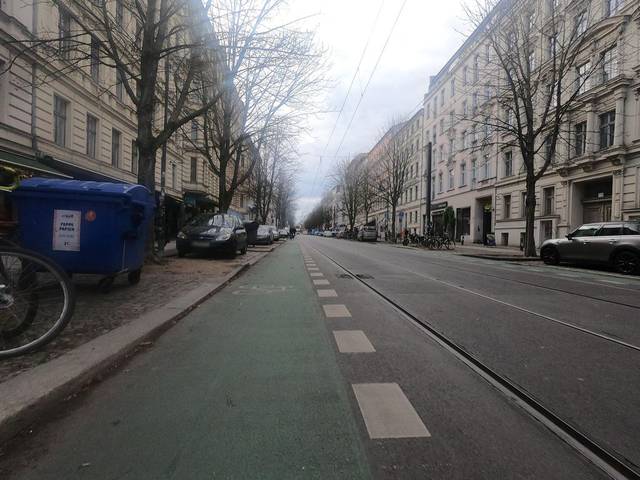
Region: Germany
Coordinates: 52.538, 13.409